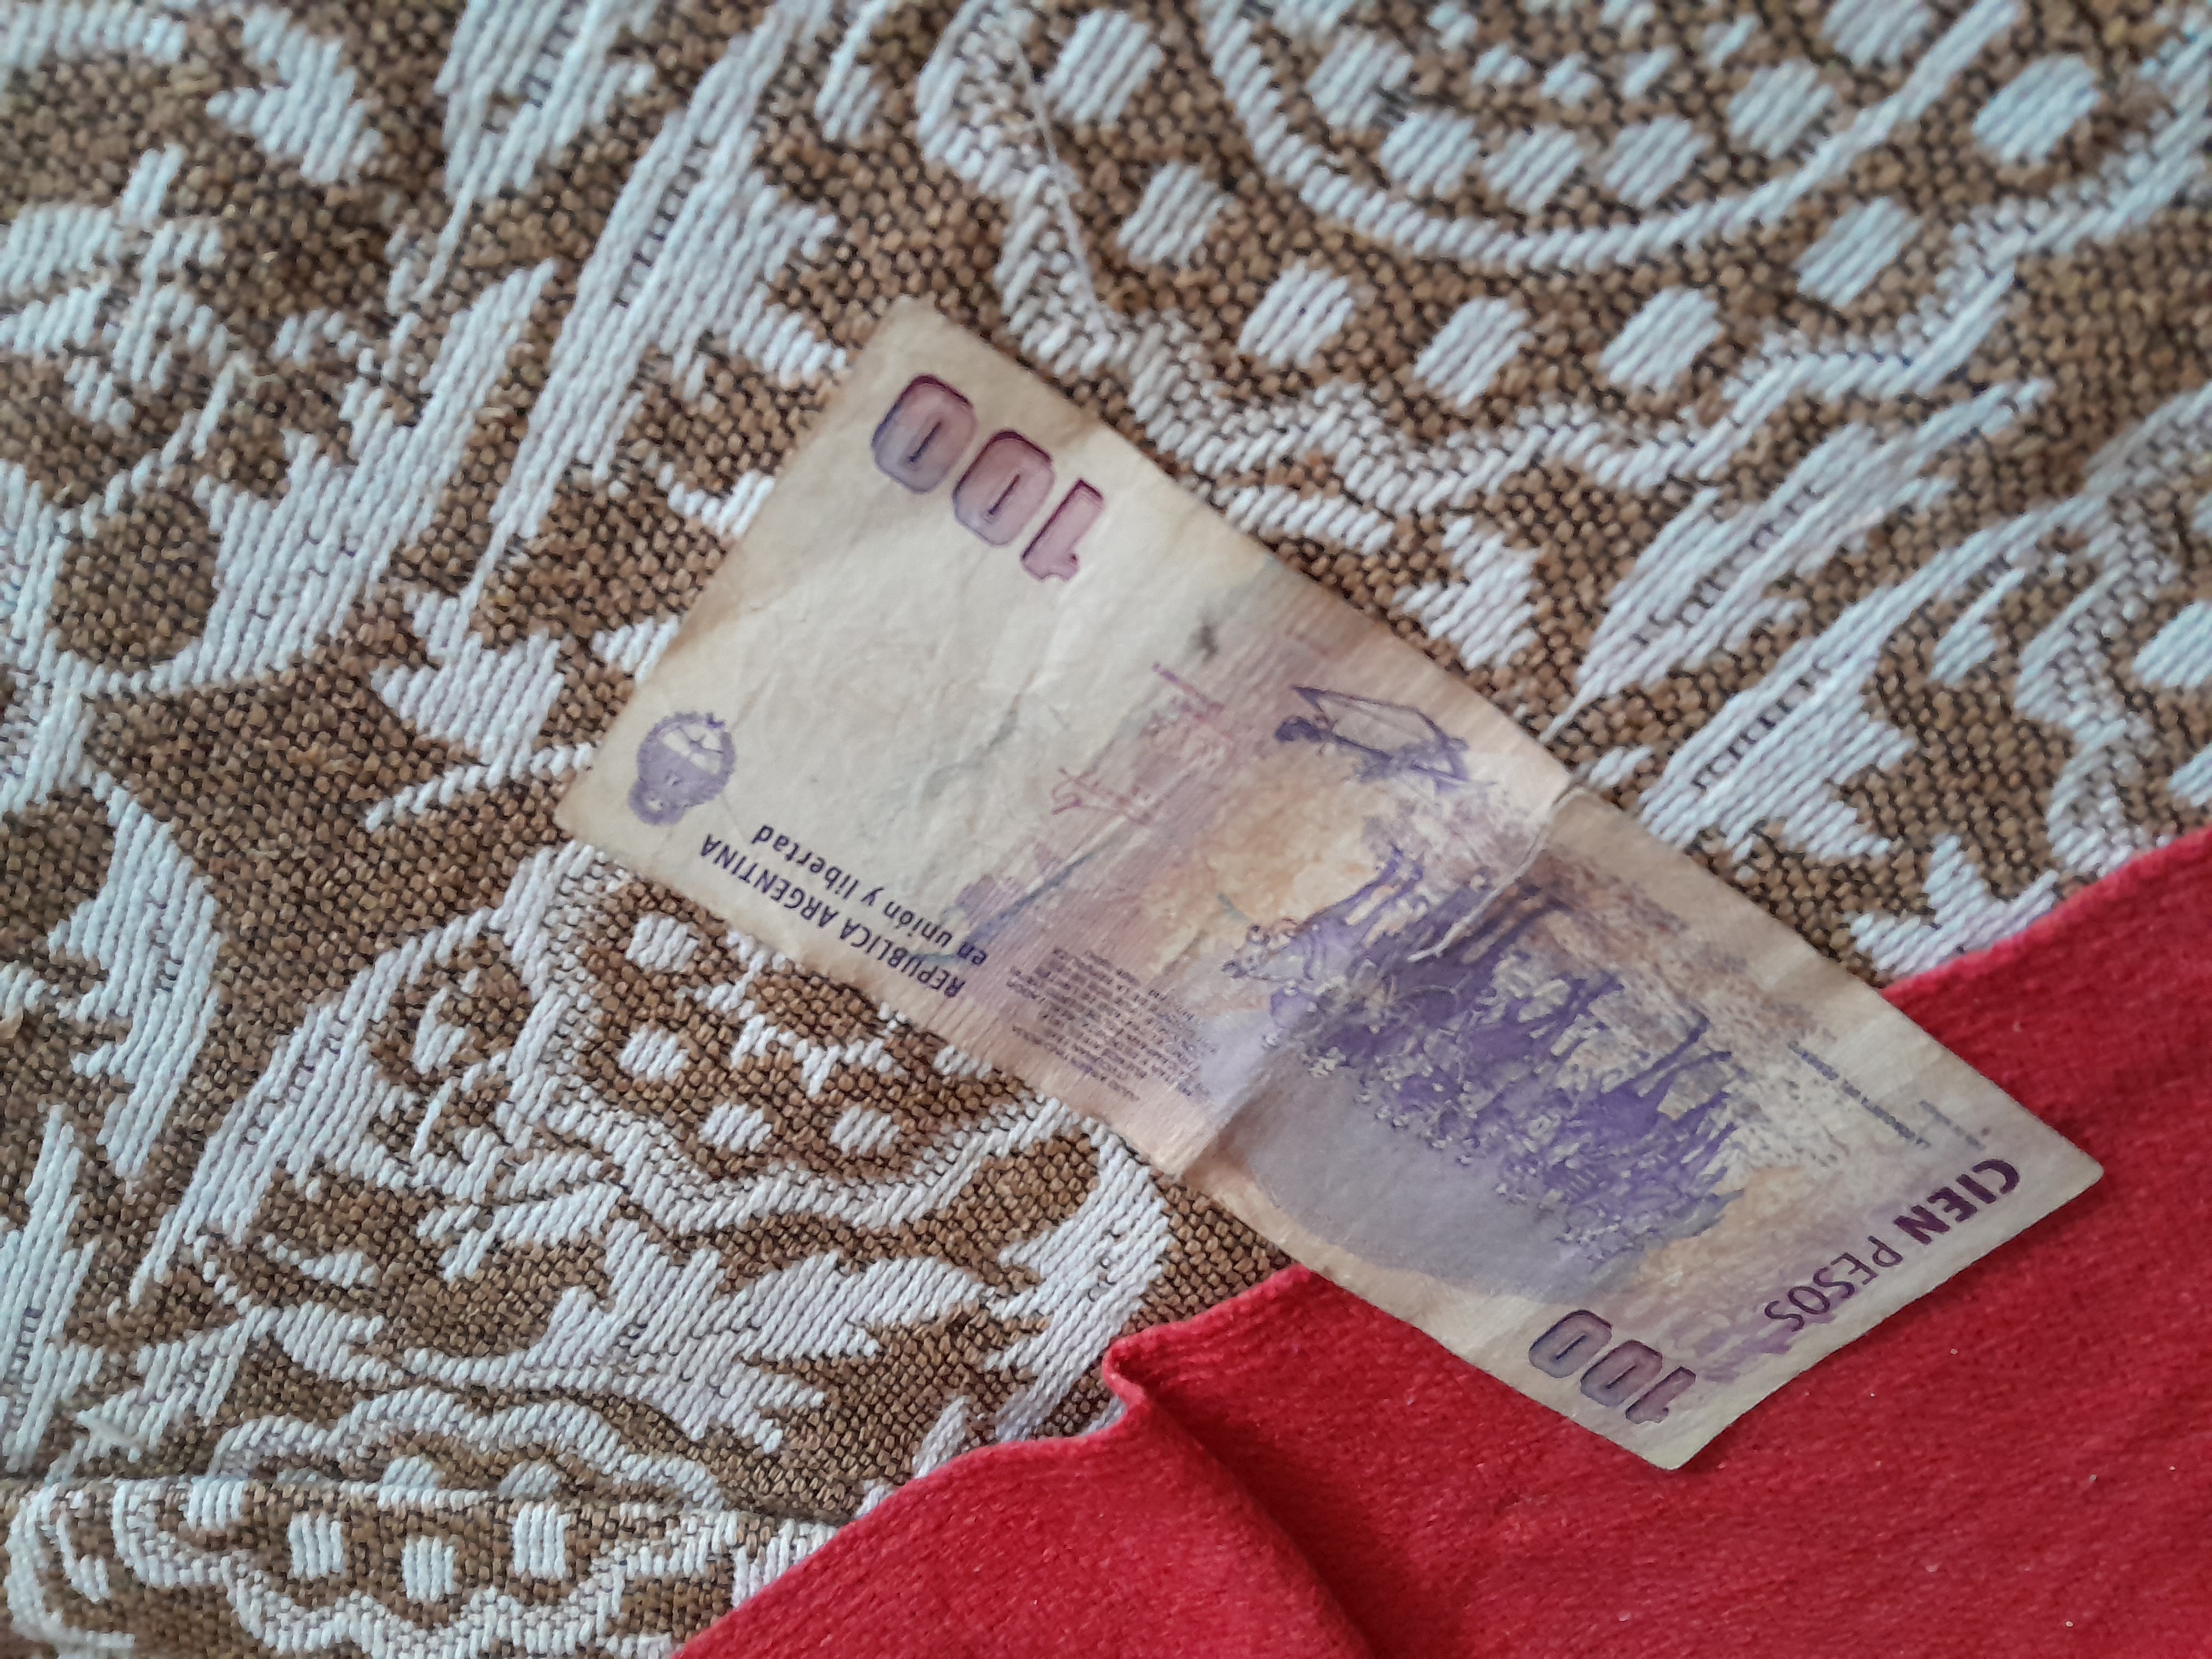
Denominación: 100